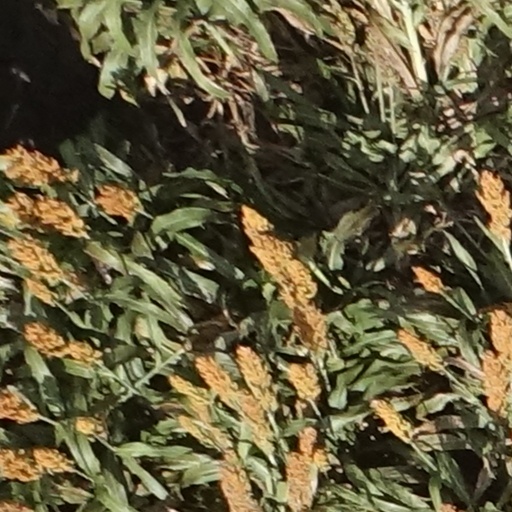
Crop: sorghum